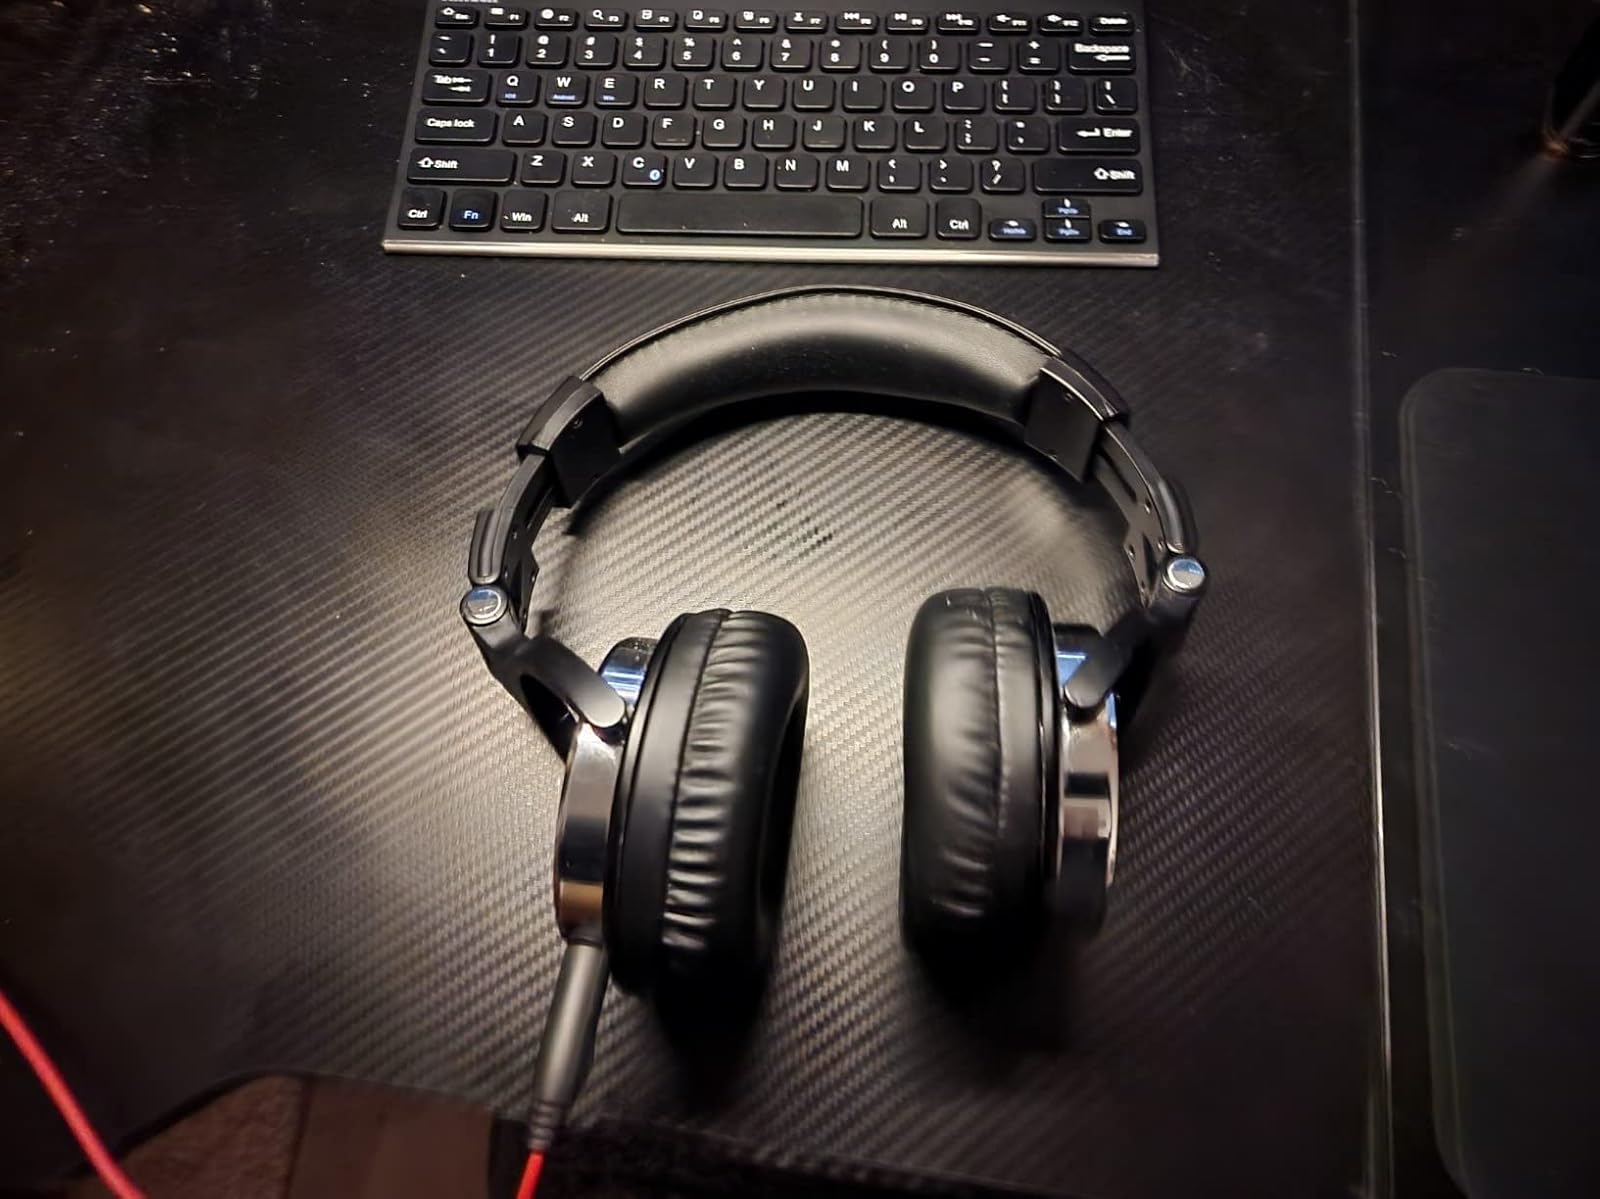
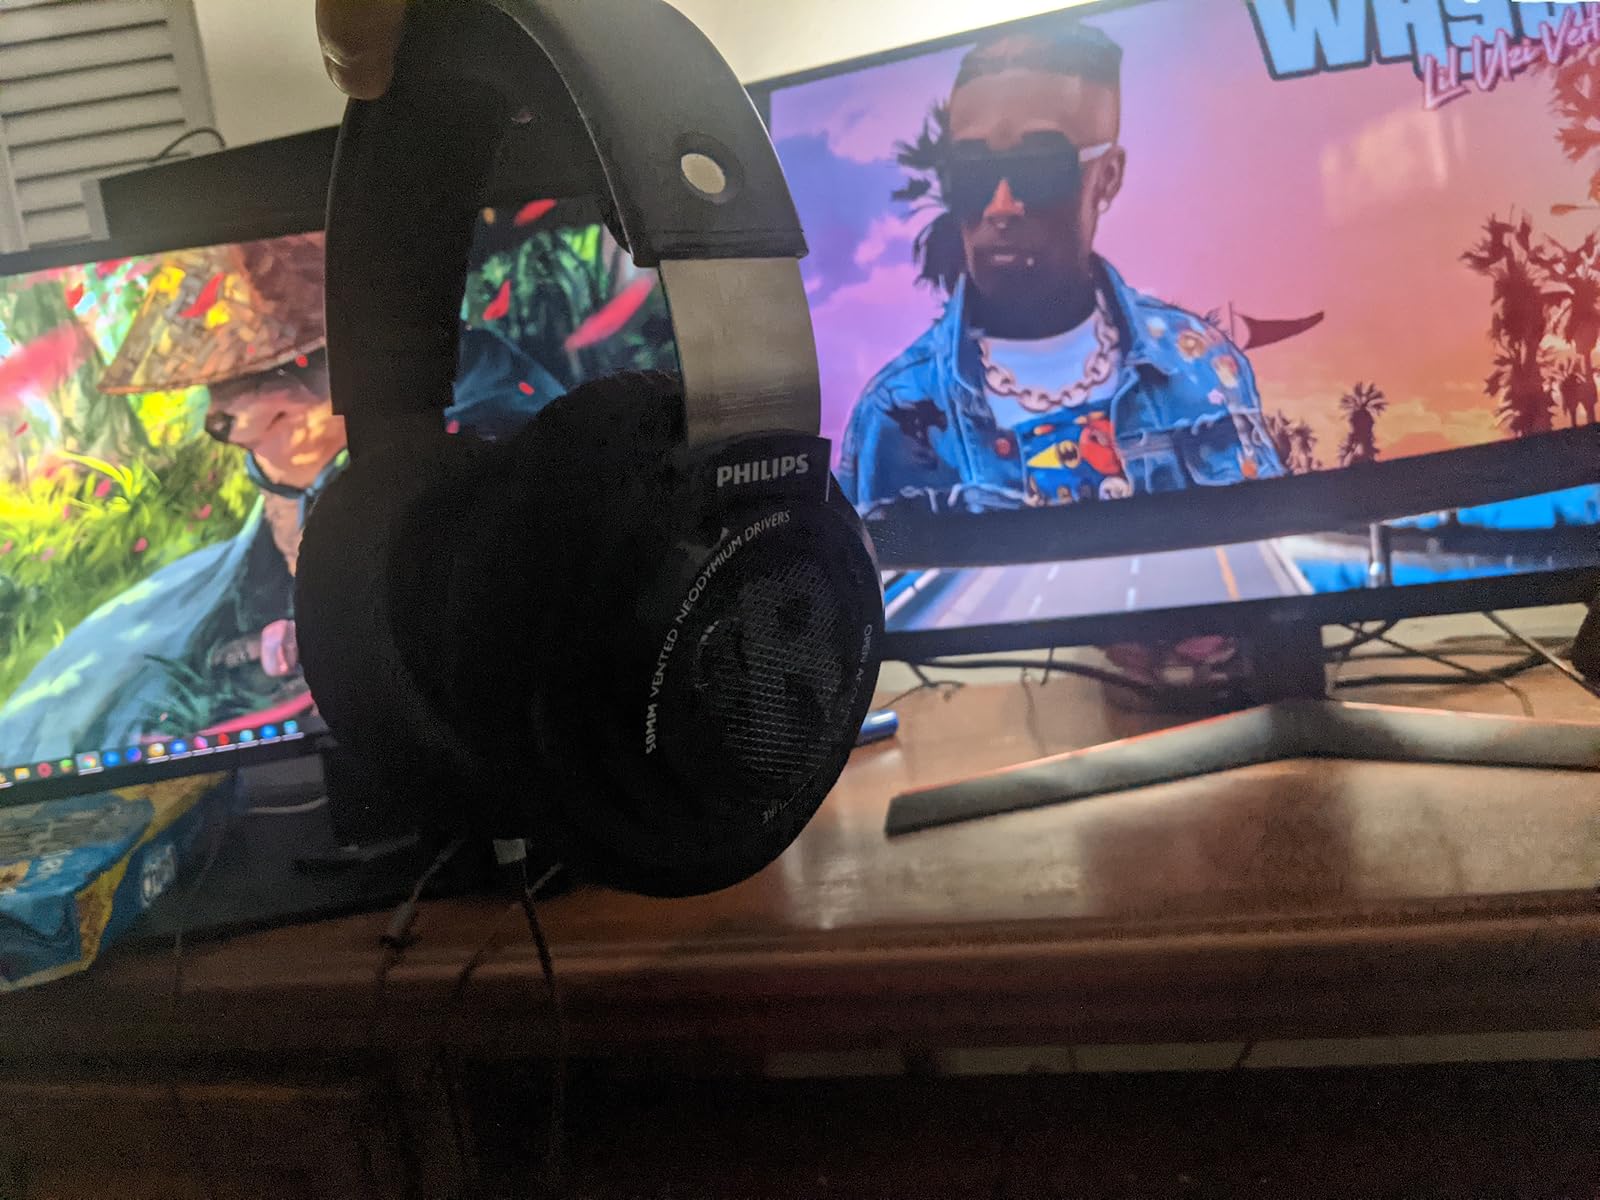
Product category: headphones
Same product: no